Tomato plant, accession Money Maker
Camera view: tilt-top (135 deg); turntable rotation: 60 degrees
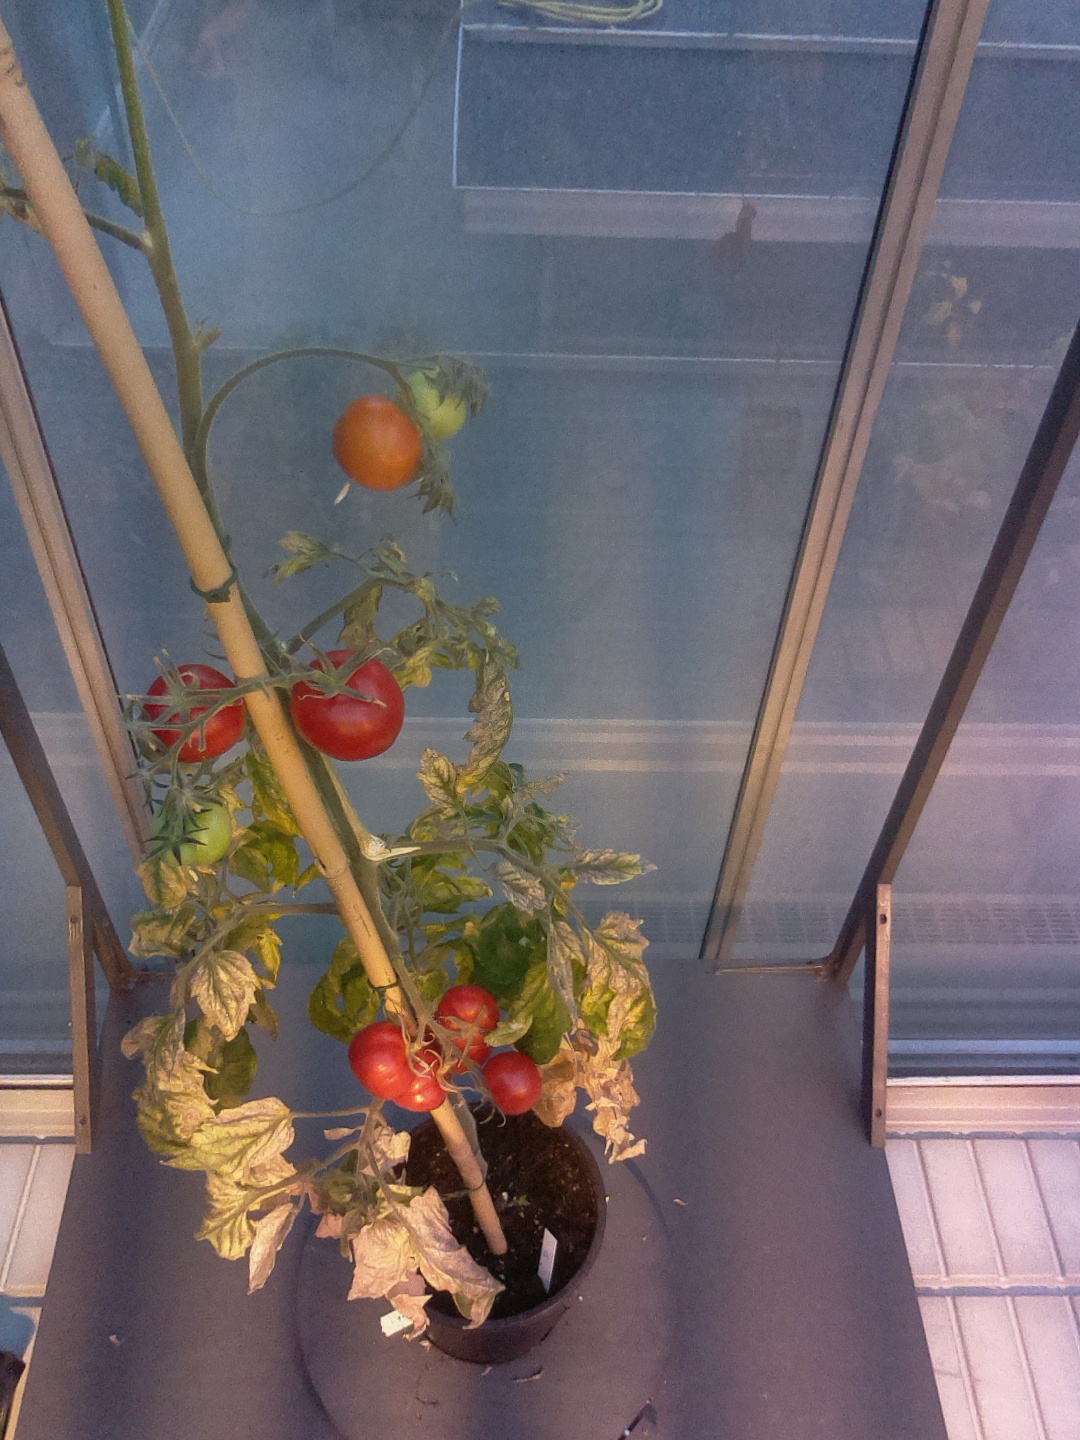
BBCH growth stage 89: 90%-100% of fruits show typical fully ripe color